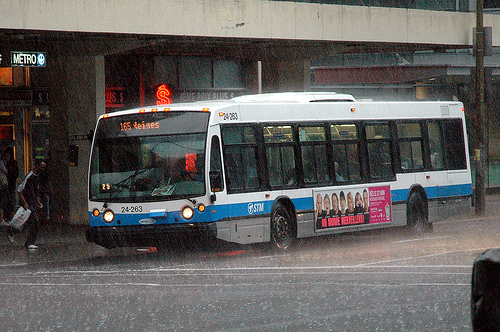
A white, blue and grey bus on street in the rain.

tHERE IS A BUS IN THE STREET DRIVING WHILE IT IS RAINING

People running to catch the bus in the rain

A bus parked in the street in front of a building where people are walking and standing.

A man is running towards a bus while it rains.